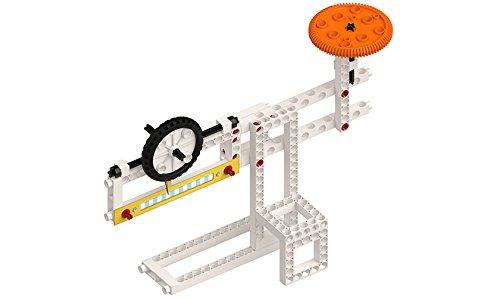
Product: Kids First Engineering Design Physics Lab Science Kit | Parents' Choice Gold Award Winner | Toy of The Year Award Finalist | STEM Experiments
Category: Toys & Games | Learning & Education | Science Kits & Toys
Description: Young researchers learn about various topics in the fascinating world of mechanical physics and engineering.
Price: $27.99
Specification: ProductDimensions:16.8x11.5x3.2inches|ItemWeight:2.5pounds|ShippingWeight:2.75pounds(Viewshippingratesandpolicies)|DomesticShipping:ItemcanbeshippedwithinU.S.|InternationalShipping:Thisitemisnoteligibleforinternationalshipping.LearnMore|ASIN:B00TF8ZEJA|Itemmodelnumber:628318|Manufacturerrecommendedage:8-15years